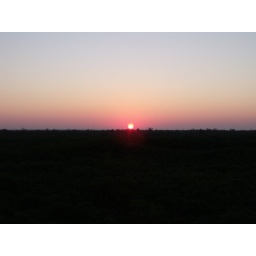
the mangrove forest under the red sun set in the purple sky